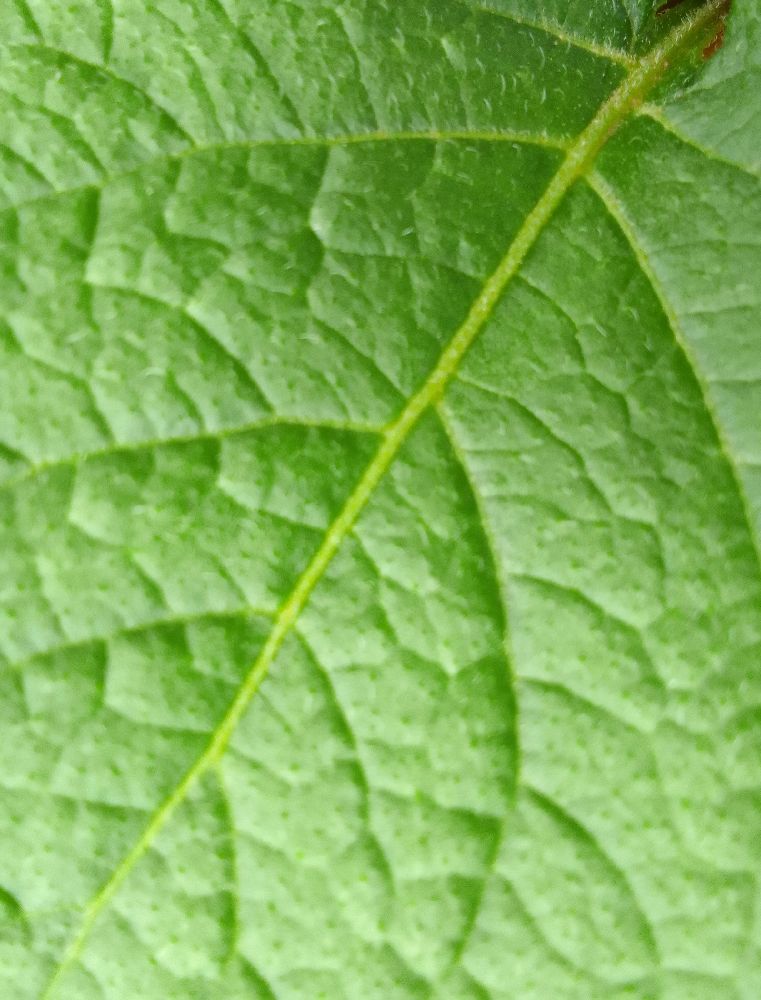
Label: Healthy